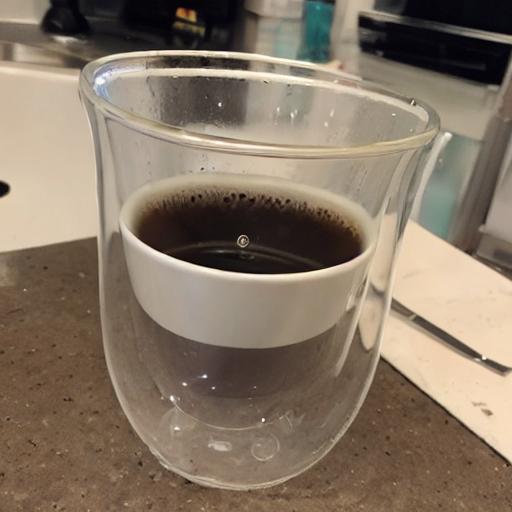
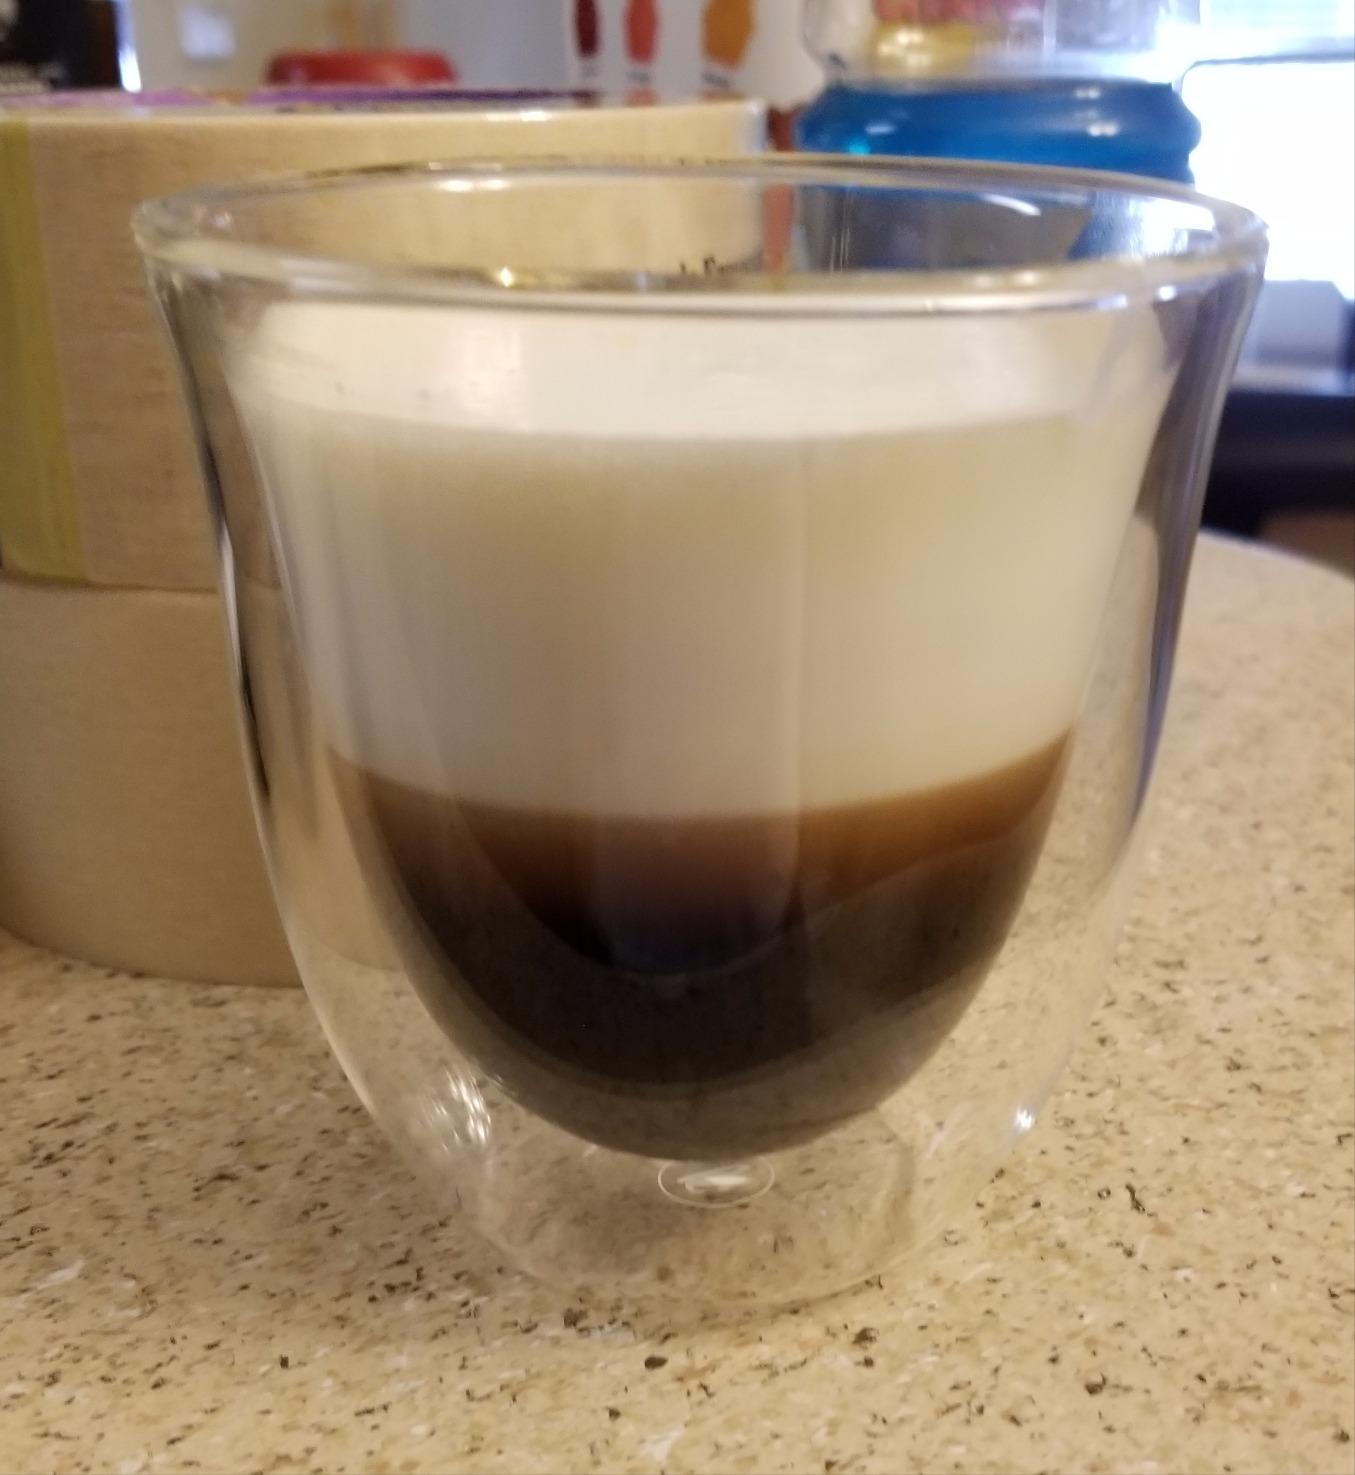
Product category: items_mug
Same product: no